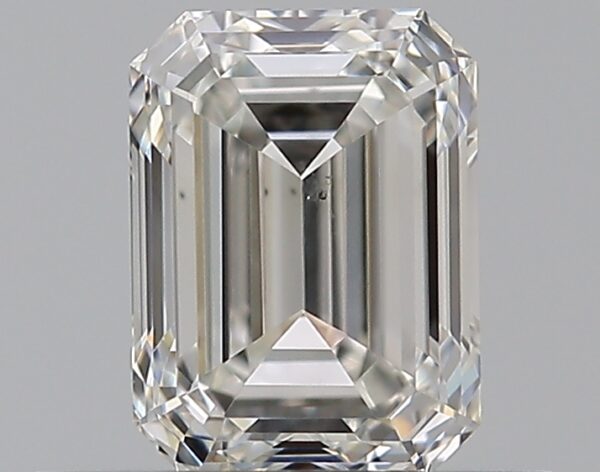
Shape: emerald
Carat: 0.5
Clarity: SI1
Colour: H
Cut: VG
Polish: VG
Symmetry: VG
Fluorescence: N
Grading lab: GIA
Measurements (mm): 5.12 x 3.76 x 2.58